Wuta railway station

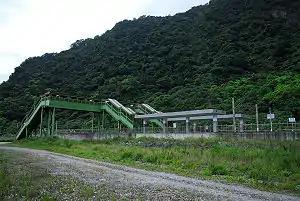

Wuta Station is a railway station on the Taiwan Railways Administration North-link line located in Nan'ao Township, Yilan County, Taiwan.